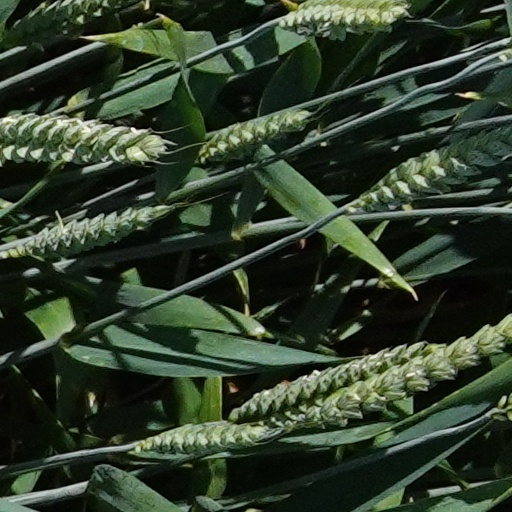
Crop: wheat